Chuck Jackson

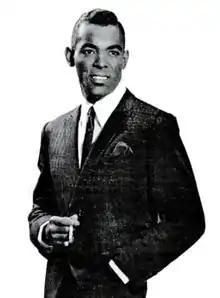
Jackson in 1965

Charles Benjamin Jackson (July 22, 1937 – February 16, 2023) was an American R&B singer who was one of the first artists to record material by Burt Bacharach and Hal David successfully. He performed with moderate success starting in 1961. His hits include "I Can't Break Away", "I Don't Want to Cry!", "Any Day Now", "I Keep Forgettin'", and "All Over the World".